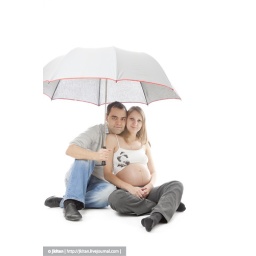
Pregnant woman and her husband sitting under umbrella. Isolated over white background.